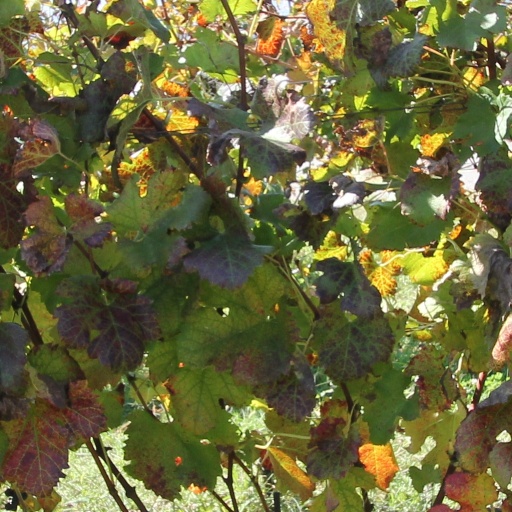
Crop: grape